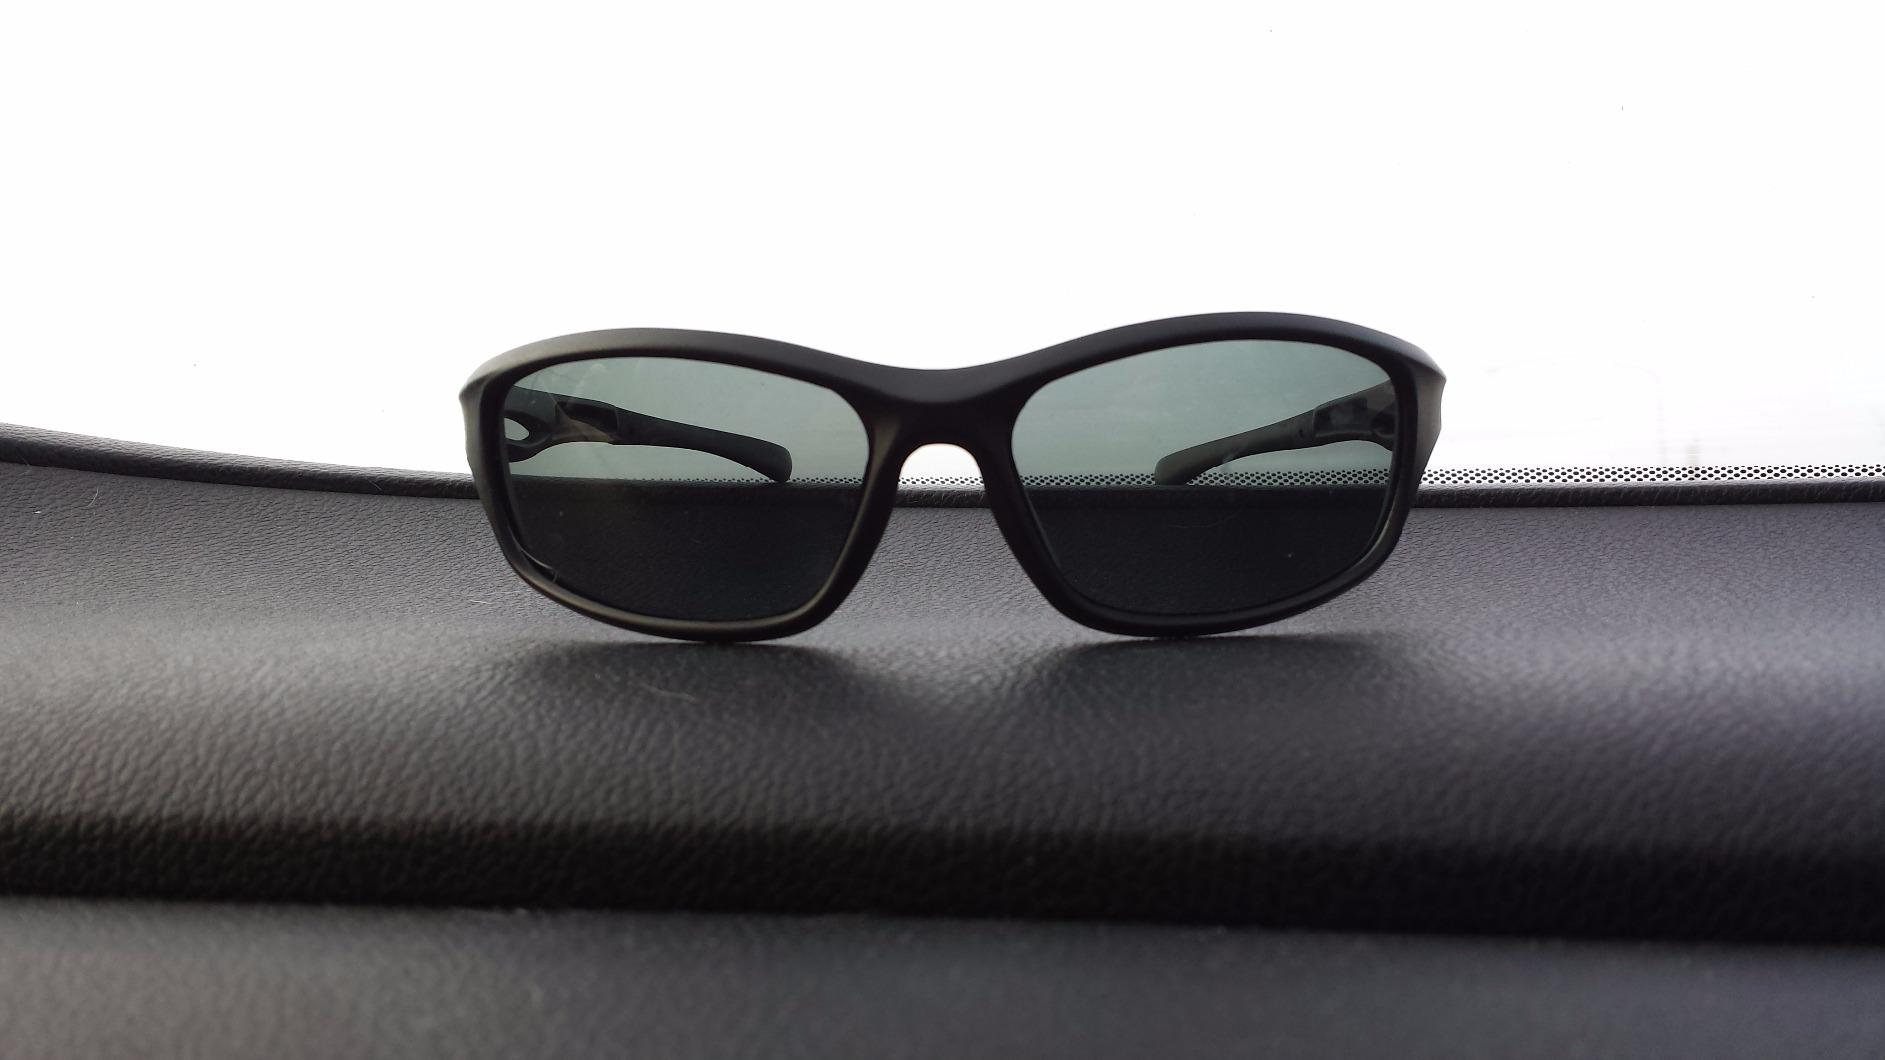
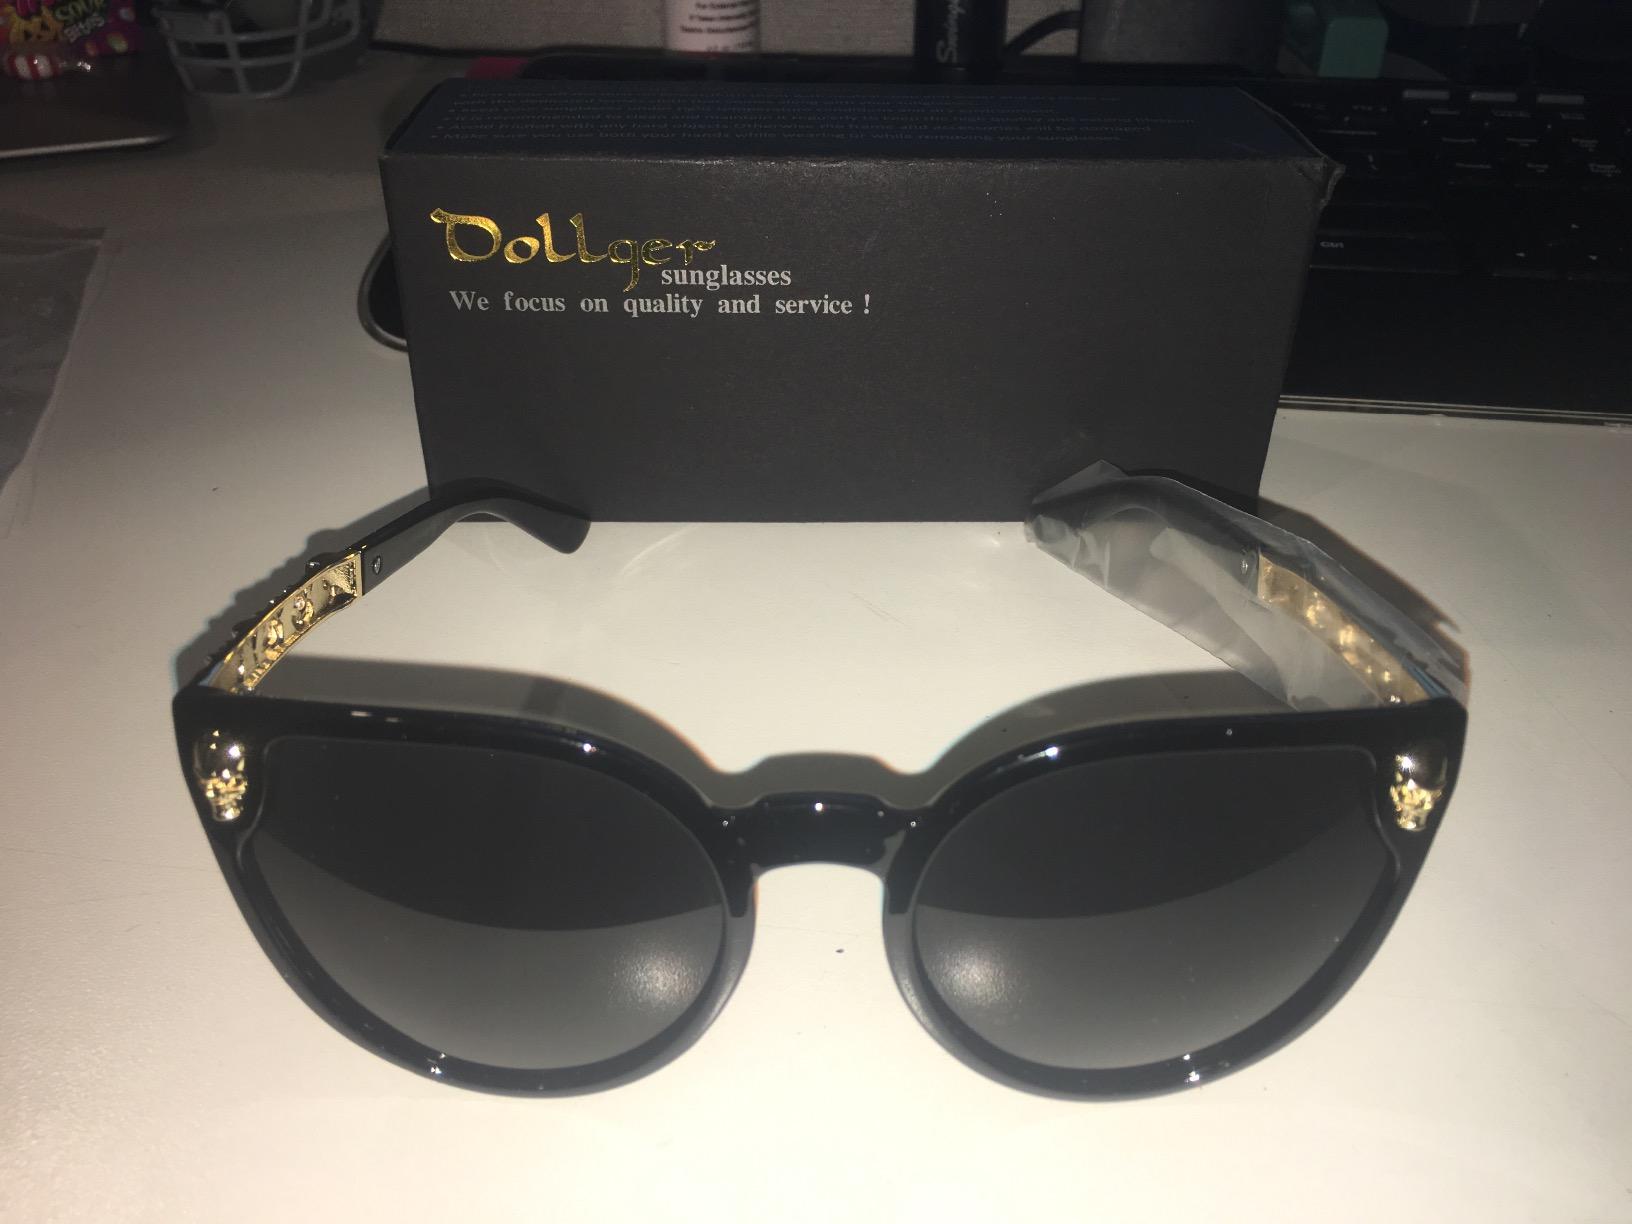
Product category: accessories_sunglasses
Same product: no